Şefik Can

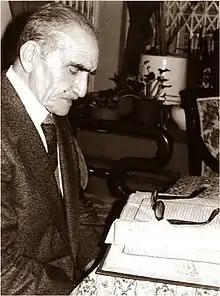
Şefik Can

Şefik Can (June 22, 1909 – January 23, 2005) was a Turkish spiritual leader and the last Sufi master in the Mevlevi Sufi tradition in Turkey.